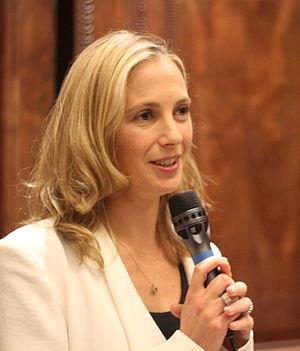
Lauren Weisberger et son éditrice française, Deborah Druba
Lauren Weisberger, née le 28 mars 1977 à Scranton en Pennsylvanie, est une écrivaine américaine célèbre pour ses romans de chick lit. Son premier roman, Le Diable s'habille en Prada, a connu un succès mondial et a été adapté au cinéma en 2006.